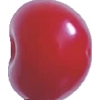
Label: cherry_sour